Carol Anne Haley

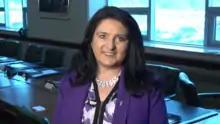

Carol Anne Haley (born 27 January 1972) is a Canadian politician, who represented the district of Burin-Grand Bank in the Newfoundland and Labrador House of Assembly from 2015 until 2021.